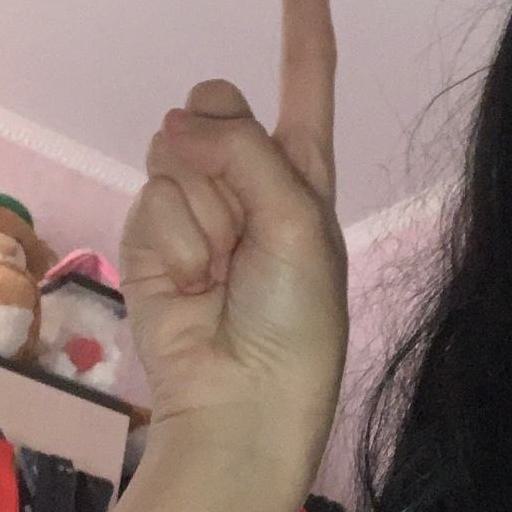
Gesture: one